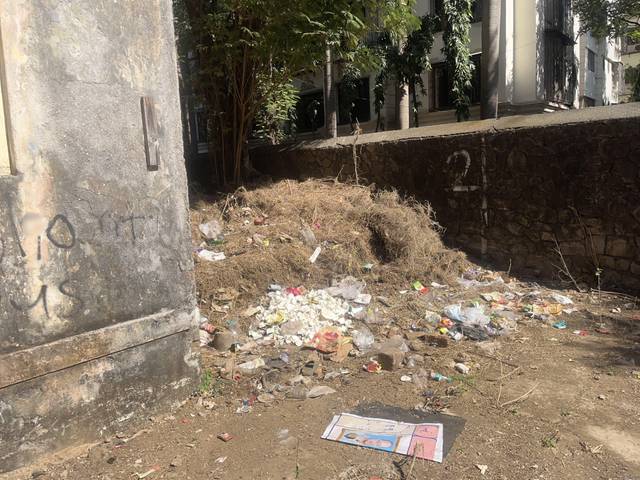
Region: India
Coordinates: 19.201, 72.845